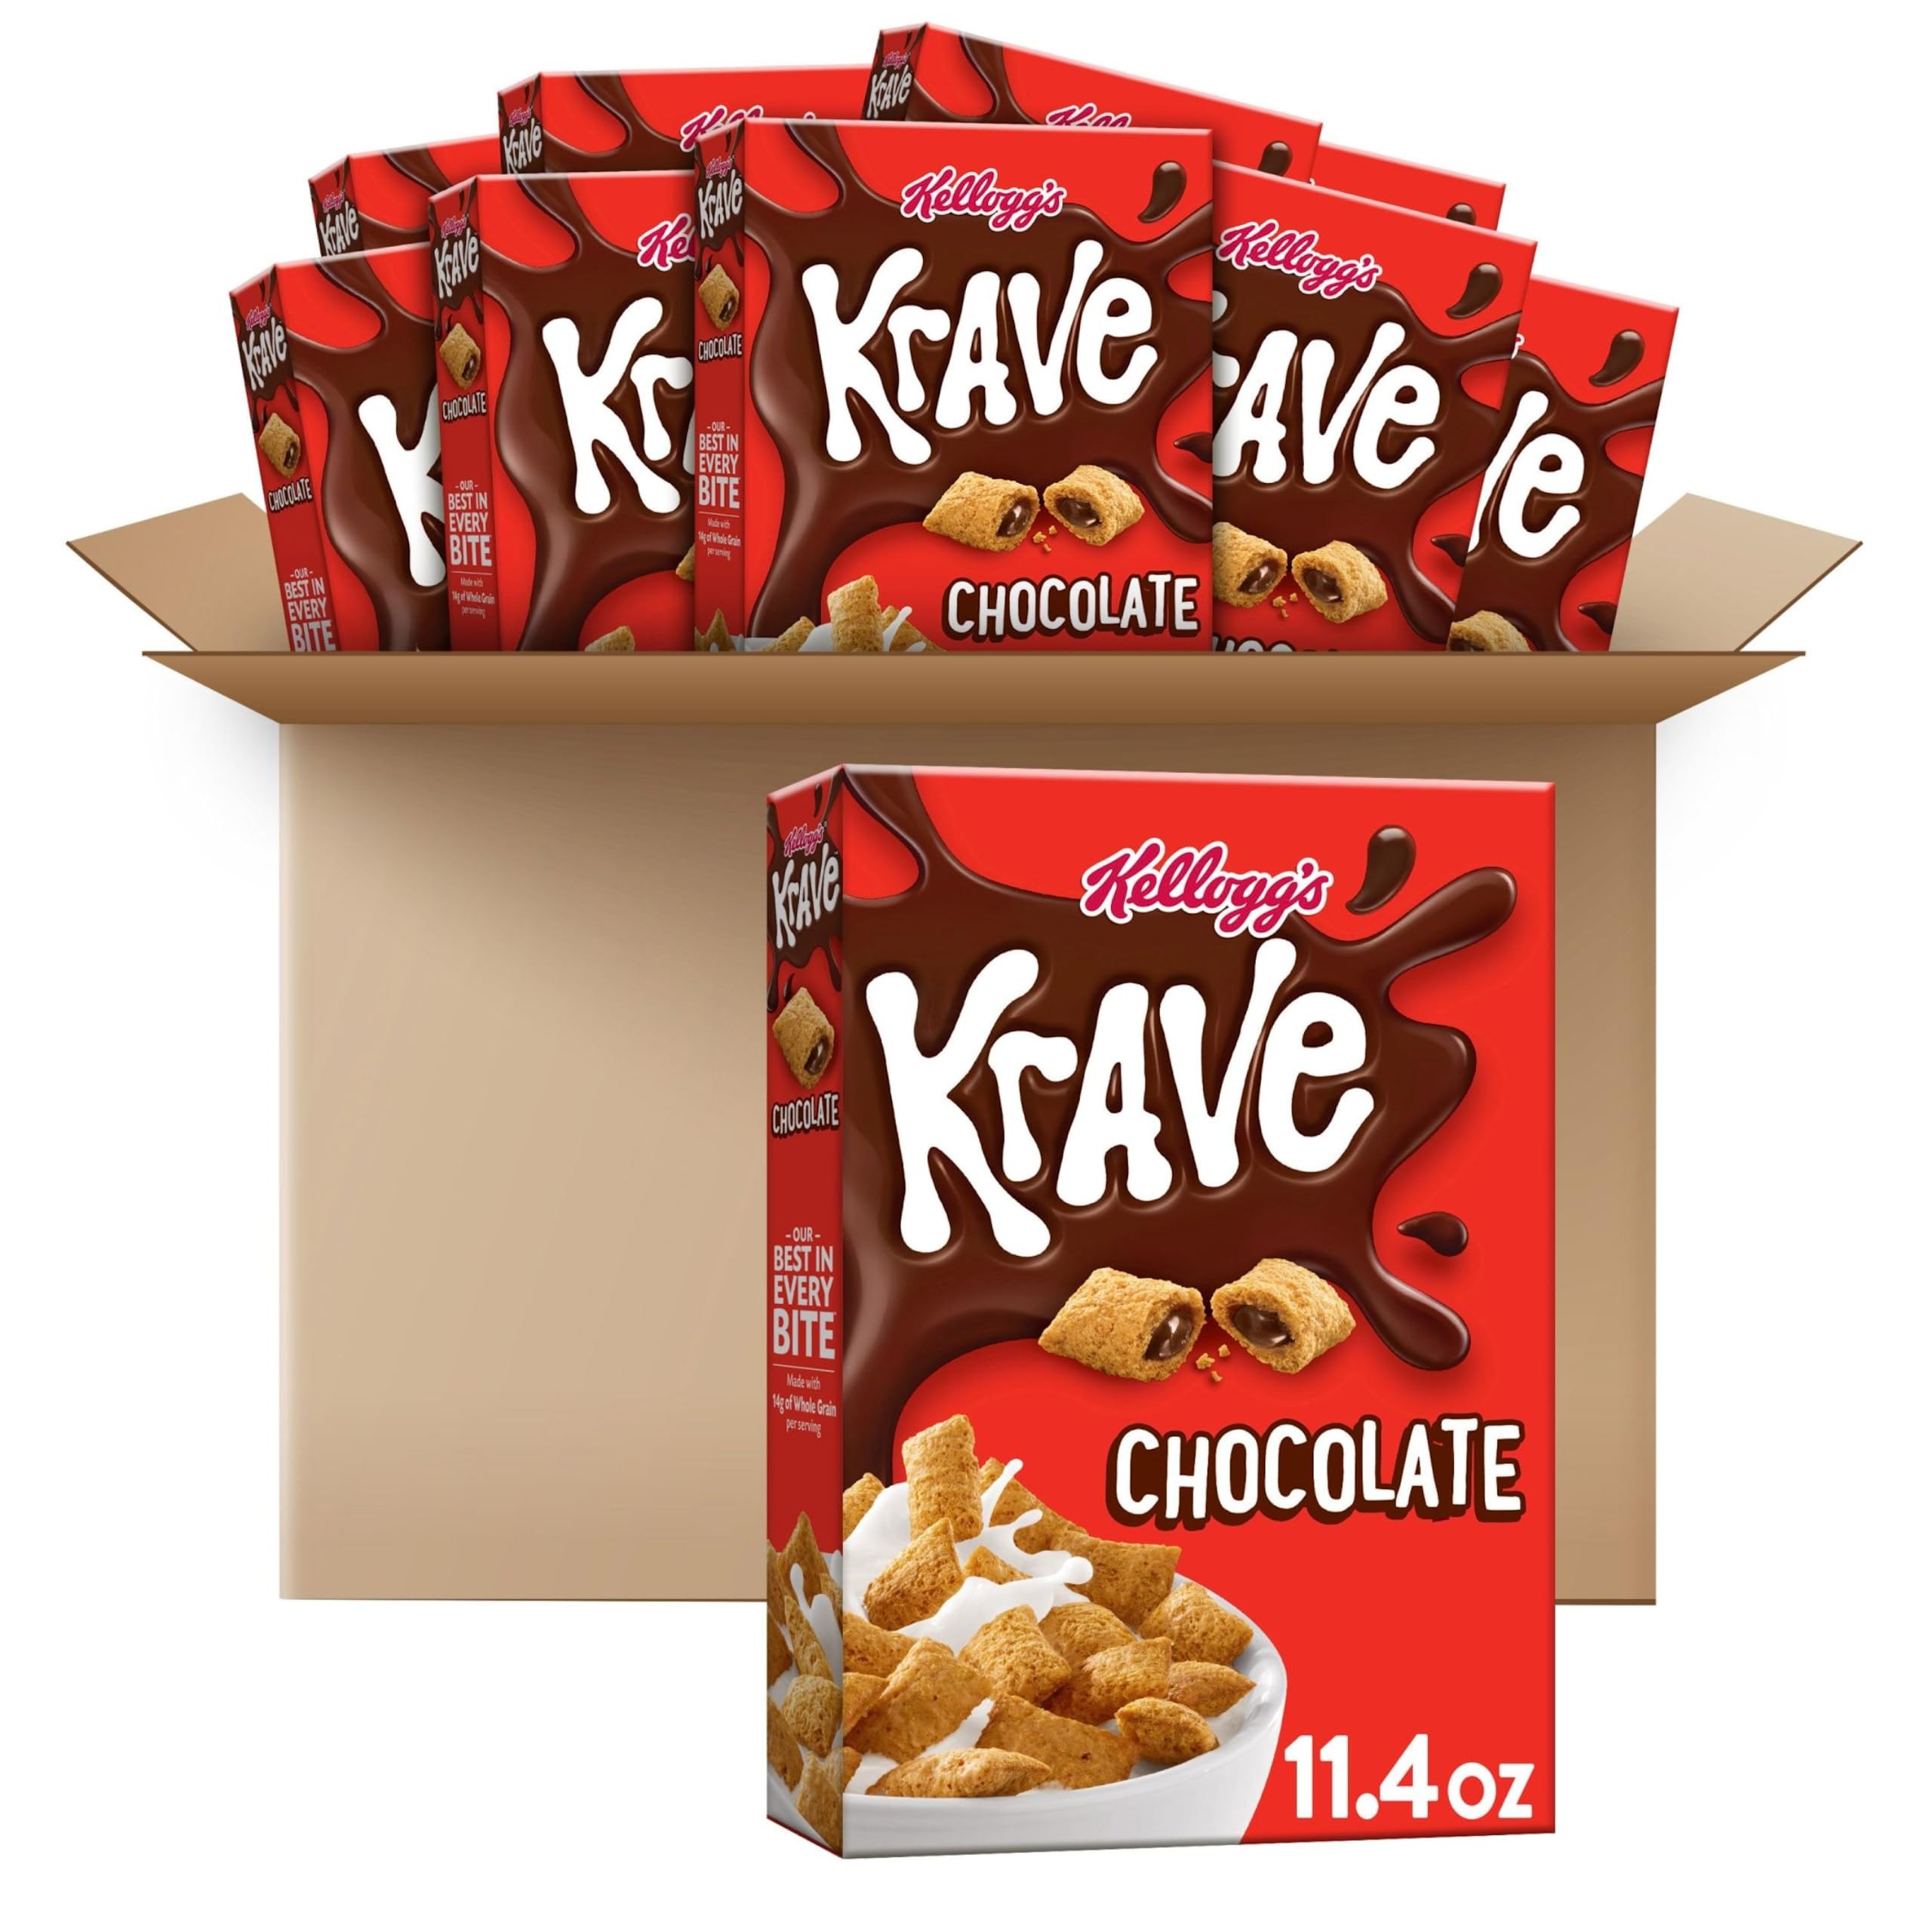
Item Name: Kellogg's Krave Cold Breakfast Cereal, 7 Vitamins and Minerals, Kids Snacks, Chocolate (10 Boxes)
Bullet Point 1: Release your inner chocovore with crispy, multigrain cereal shells and filling made with real chocolate; A fun part of any balanced breakfast
Bullet Point 2: A classic, family-favorite cereal that's perfect for both kids and adults; Makes a delicious cold breakfast at home or school and after-dinner treat
Bullet Point 3: Good source of seven vitamins and minerals; 14g whole grain per 41g serving; No high fructose corn syrup; Contains milk, soy, and wheat ingredients
Bullet Point 4: Pack some in a plastic bag for backpacks and lunchboxes; Stow some in your tote bag and desk for anytime snacking
Bullet Point 5: Includes 10, 11.4oz boxes of ready-to-eat Kellogg’s Krave Chocolate breakfast cereal; Packaged for freshness and great taste
Value: 114.0
Unit: Ounce

Price: 49.66